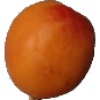
Label: images